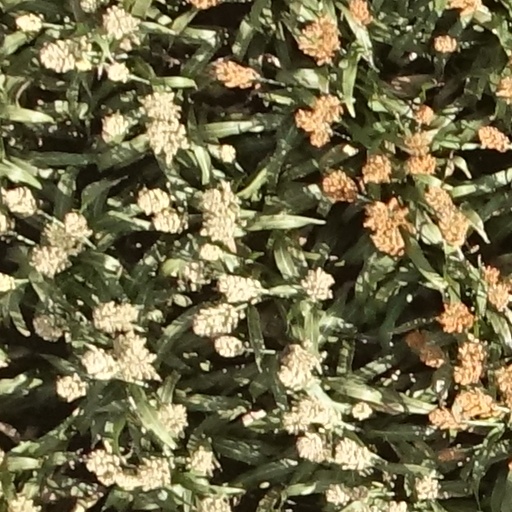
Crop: sorghum